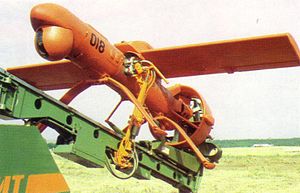
Den Russiske Føderations Luftvåben / Materiel / Materiel
Den Russiske Føderations Luftvåben er Den Russiske Føderations luftvåben.